Pond of Drummond

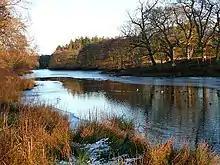
Bennybeg Pond A long shallow pond fed by the outflow from Pond of Drummond. Popular with ducks and other waterfowl.

On images of the small loch, when viewing oblique aerial images, the outline of a planned village can clearly been seen. The area covered by the loch was once a cultivated valley that was seized by the Forfeited Estates Commission after the Jacobite rising of 1745 and were portioned out as a reward to those who supported the government. When all those folk had died, Lady Jean (Lady Perth) converted the small valley into a loch, sometime between 1785 and 1800. The plan of the loch shows a street on an east to west alignment, with houses on either side of the street. Each house has a 1-acre plot, laid out at 90° degrees to the right, behind it. The village was known to extend east to a military road. The features that are visible below the water line are the main axial road with some plot boundaries visible. The west end of the loch below the water line are not visible due to the increasing depth at that end. The small river flows out of Pond of Drummond to the east into BennyBeg pond, a long shallow pond on an east to west orientation. The village may have extended to the boundaries of that pond 0.5 mile to the east.